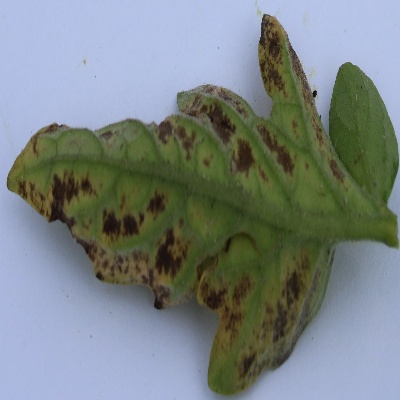
Crop: Tomato
Condition: septoria leaf spot